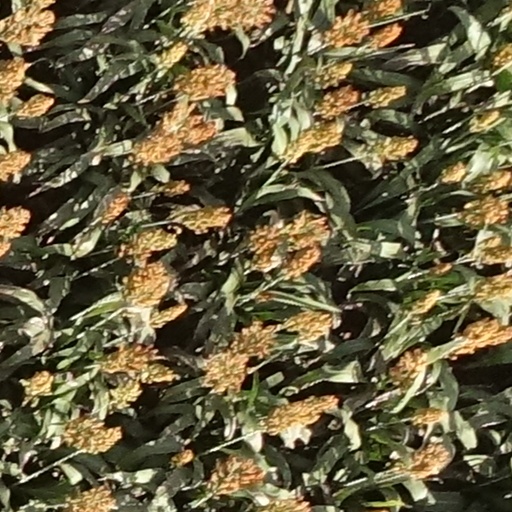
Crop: sorghum